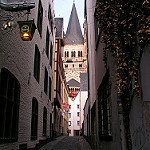
Scene: Outdoor